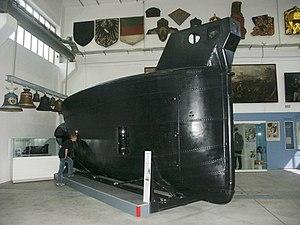
L'histoire des sous-marins commence par la prise de conscience de l'intérêt de la navigation sous-marine, que ce soit pour des questions de discrétion ou comme défi technique, avant même l'avènement de bateaux destinés à naviguer sous l'eau.